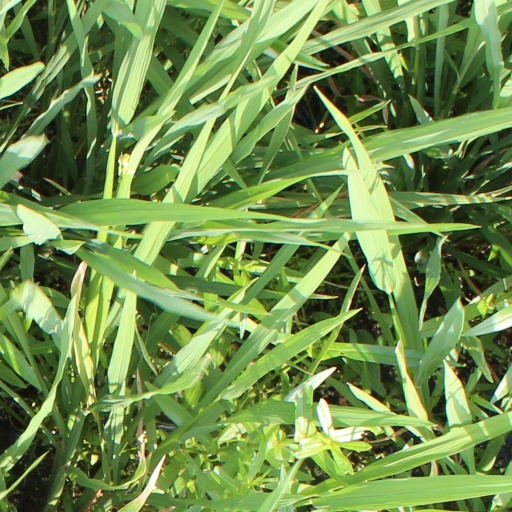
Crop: rice